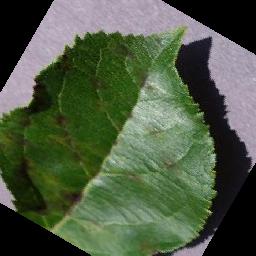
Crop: apple
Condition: scab